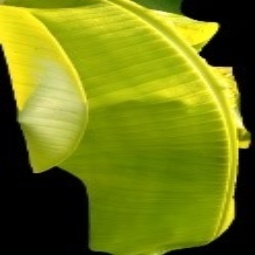
Label: Calcium